Ei Chaw Po

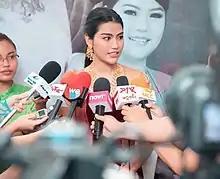
Ei Chaw Po media interview

Ei Chaw Po initiated her modeling career in 2006, gracing numerous local magazine covers. In 2008, she participated in local pageant contests, securing victories in various competitions and attaining continental titles, including Miss TRI 2008, Miss Sick & Shine 2008, Miss Smooth E 2008, and Miss Seven Days 2008.